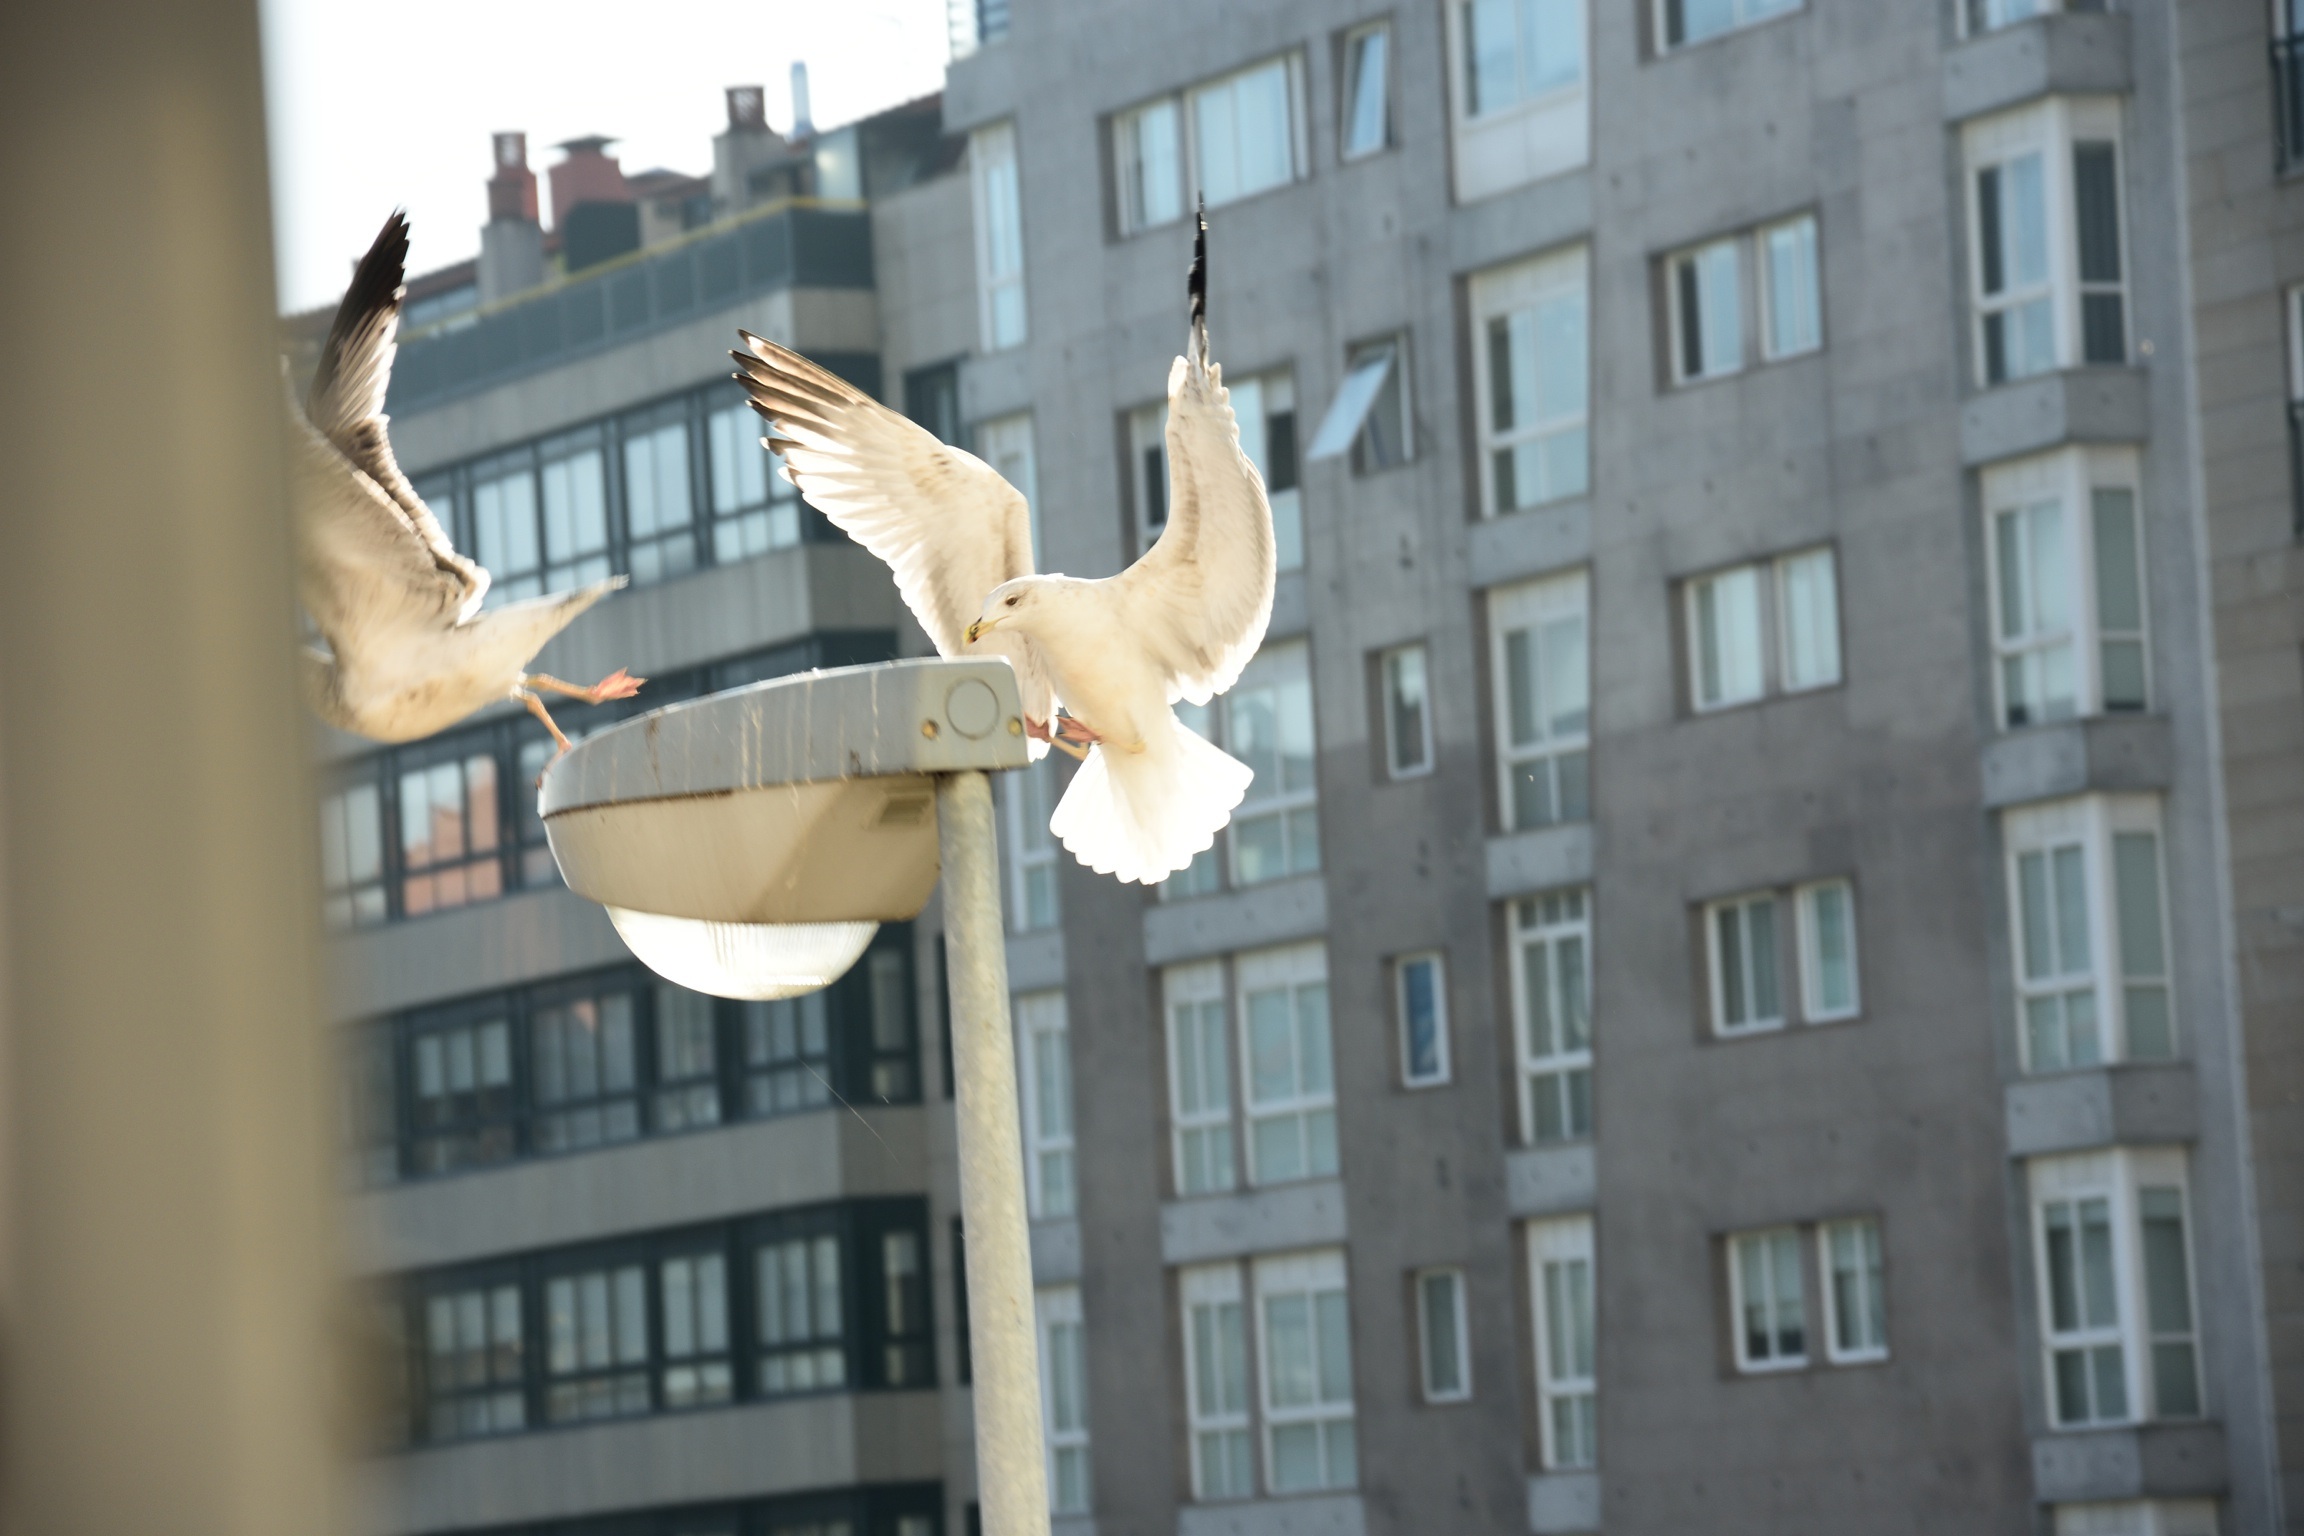
window, monument, statue, facade, lighting, sculpture, light fixture